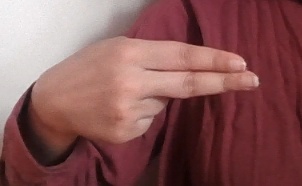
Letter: ain